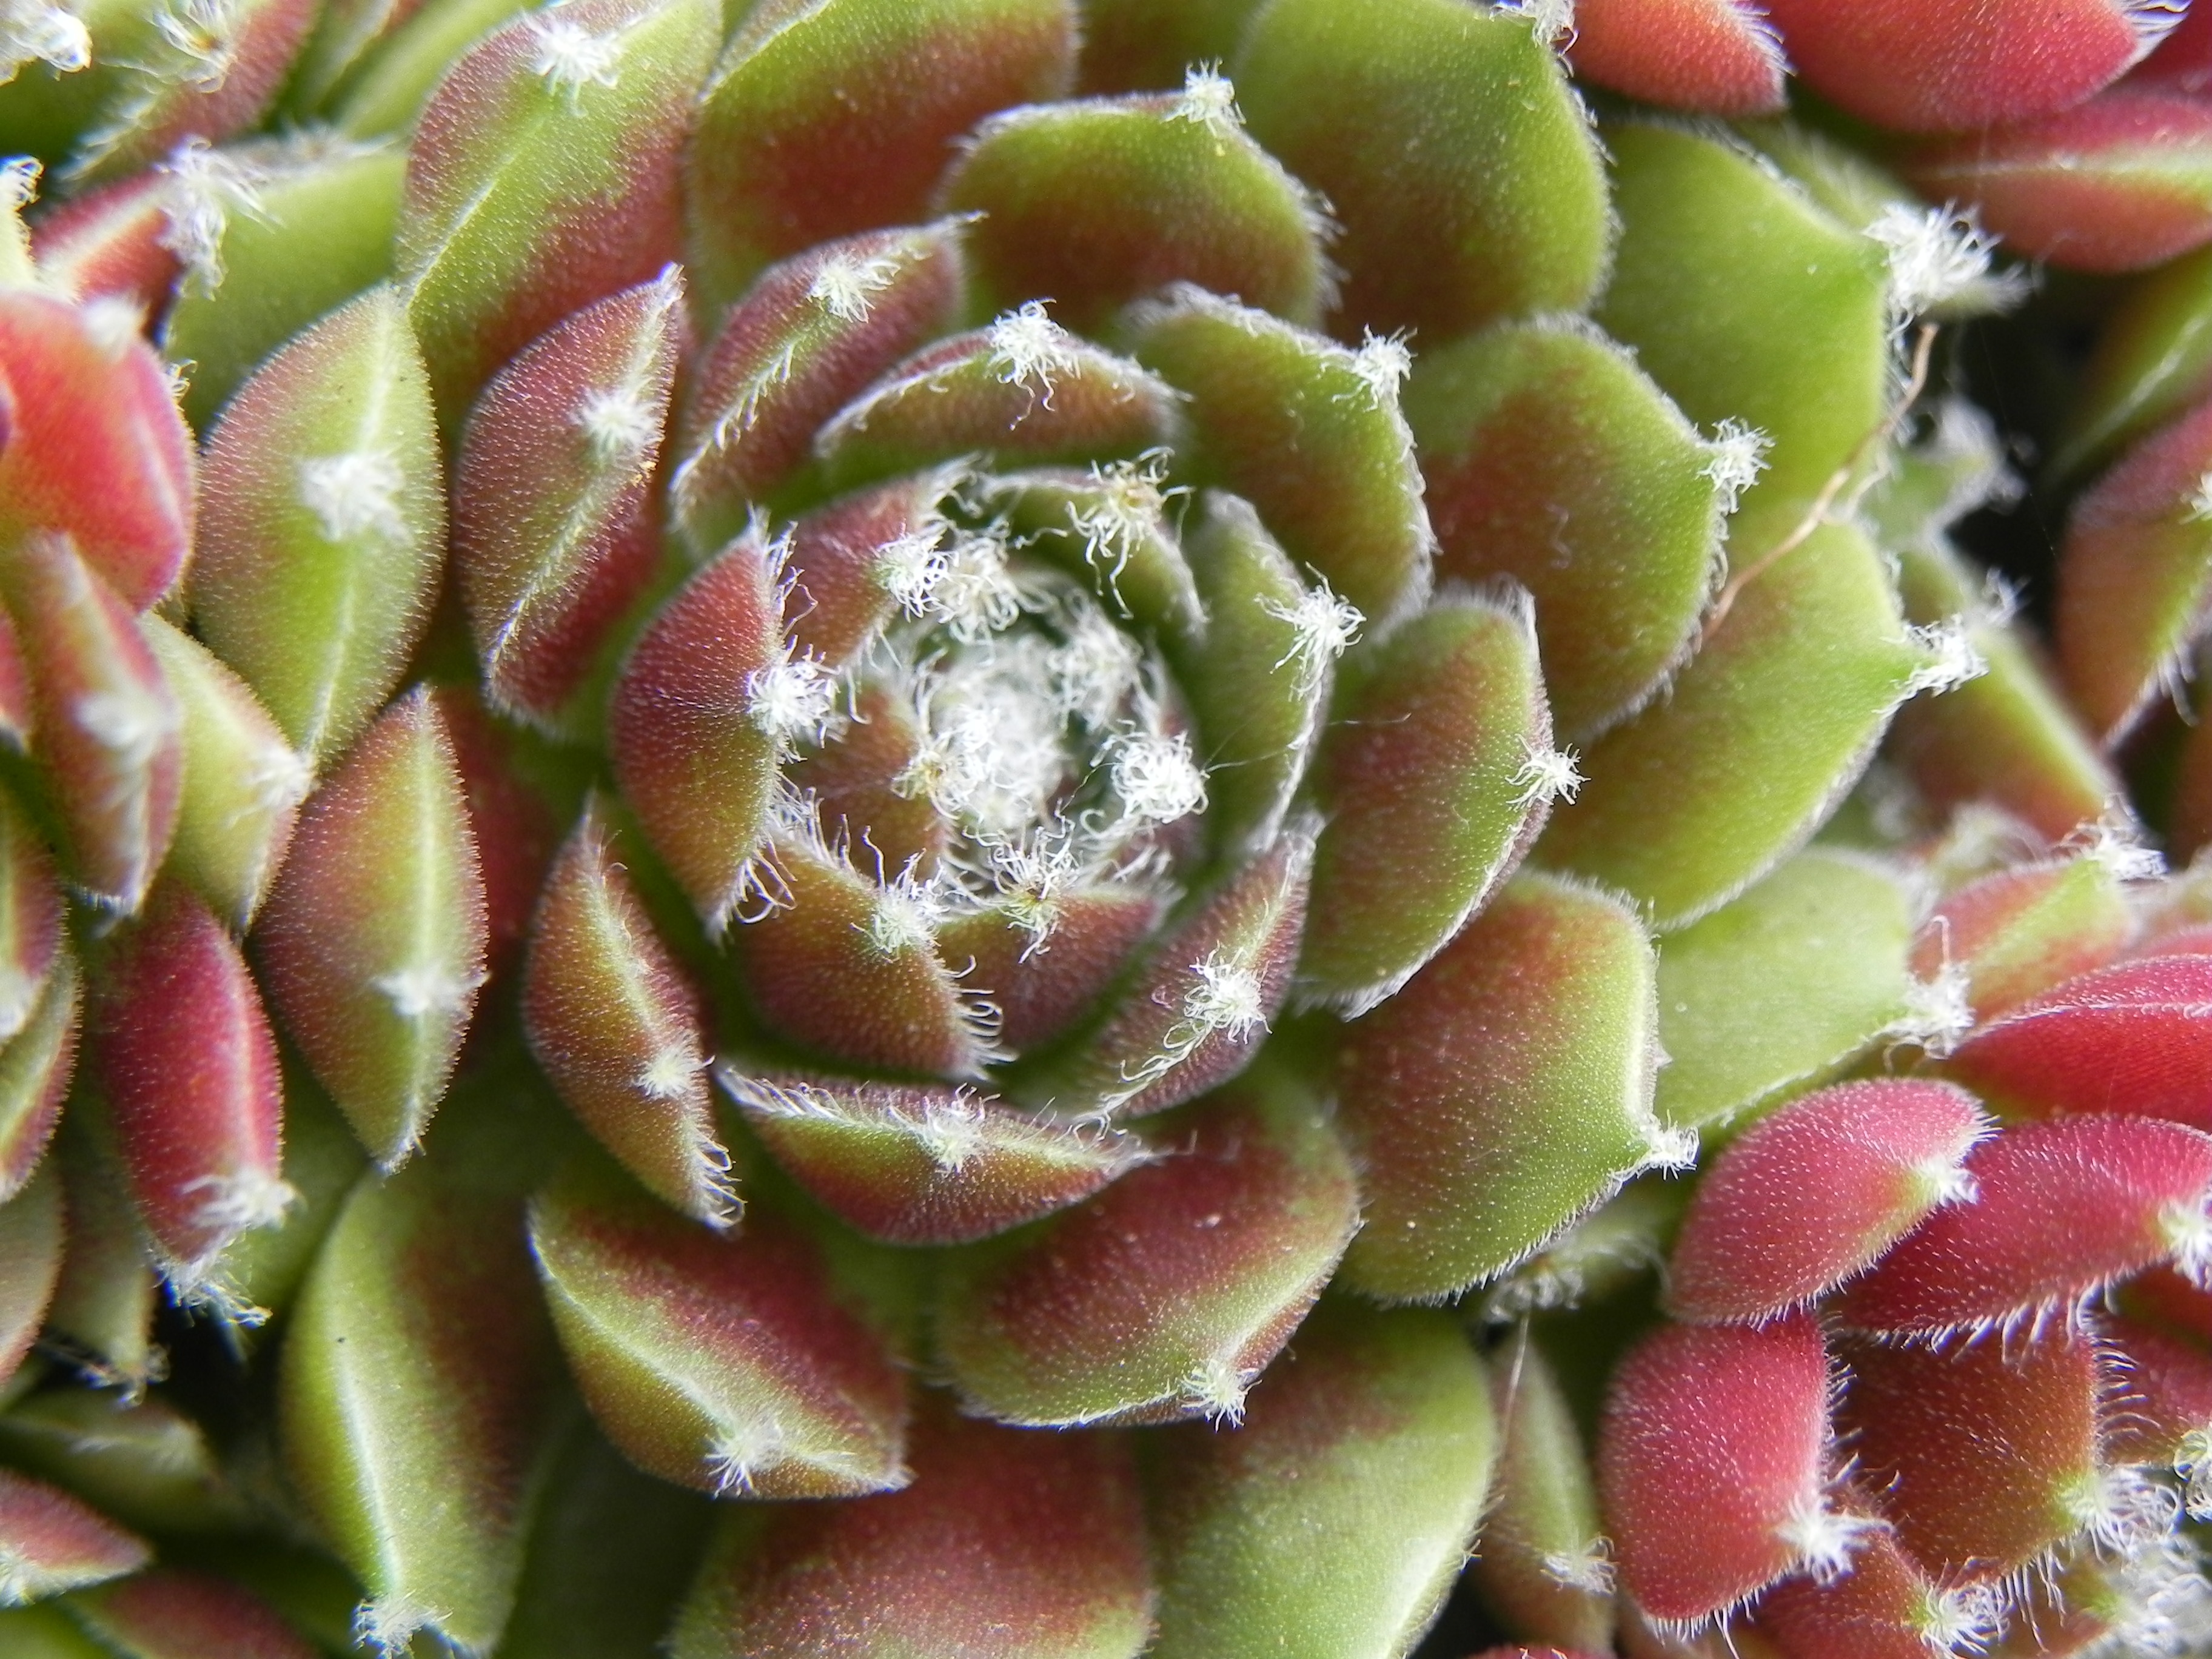
nature, cactus, plant, fruit, flower, food, green, produce, succulent, flowering plant, stone garden, land plant